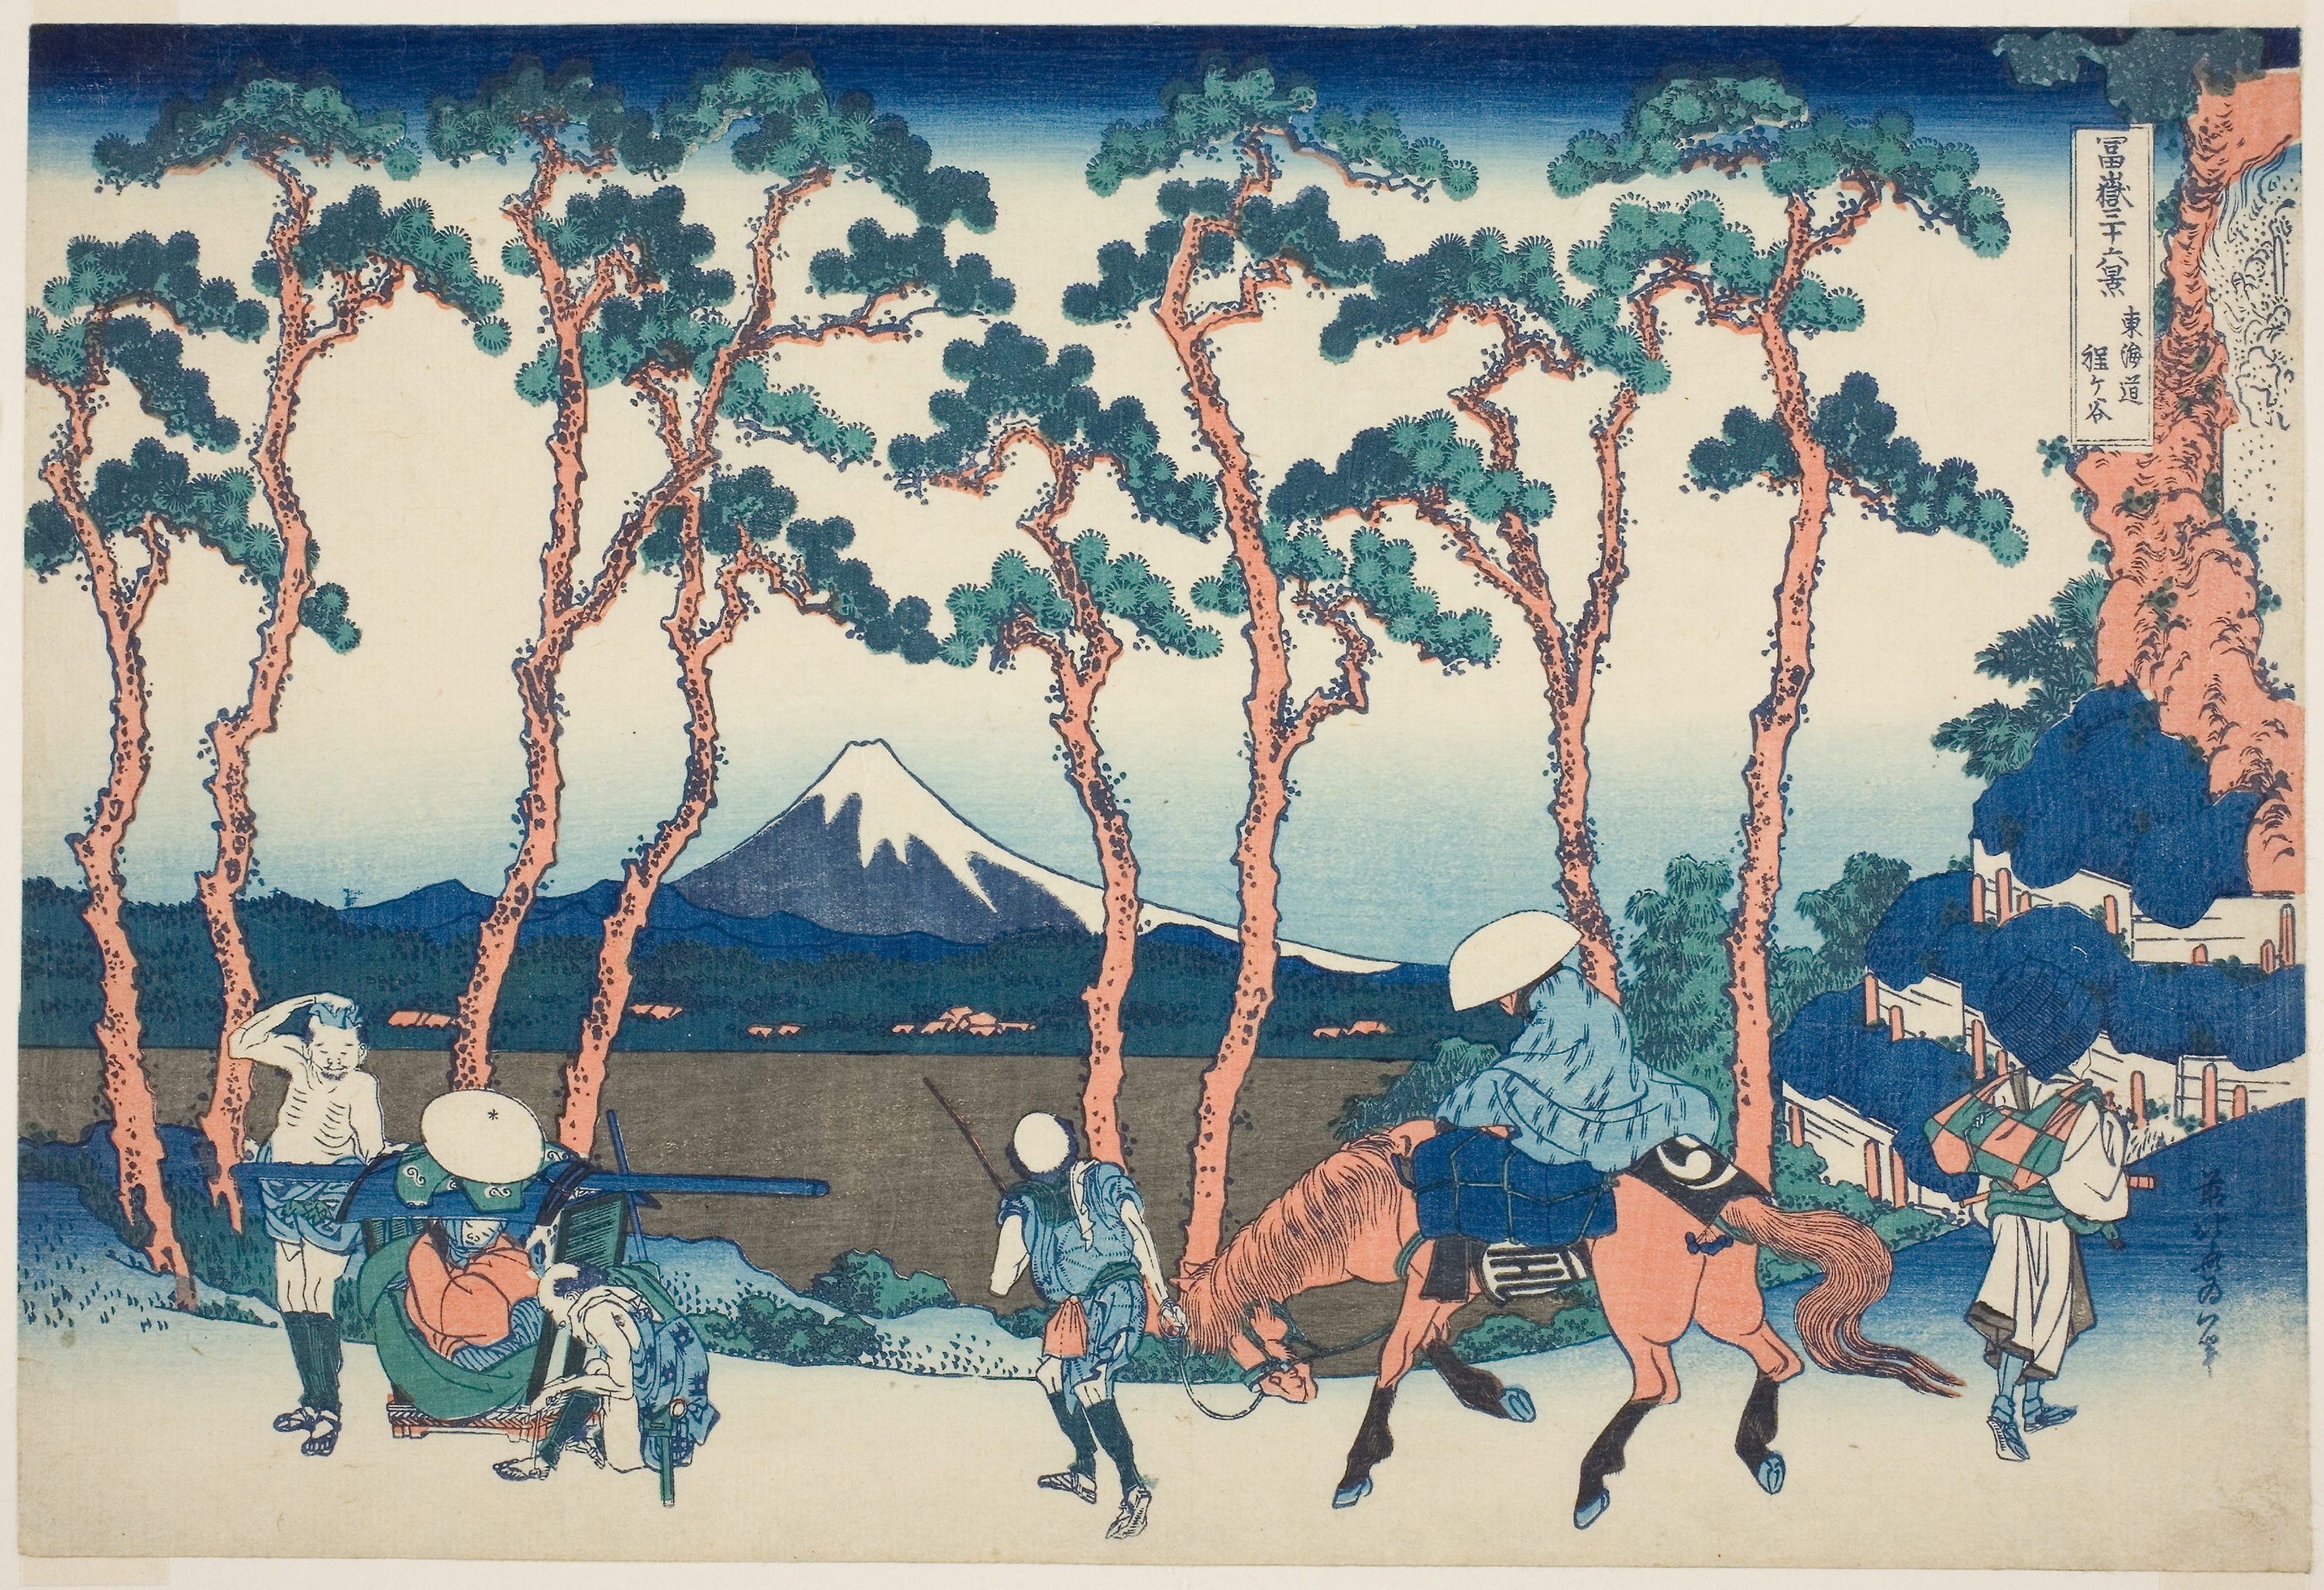
blue, art, mural, tree, painting, recreation, illustration, artwork, visual arts